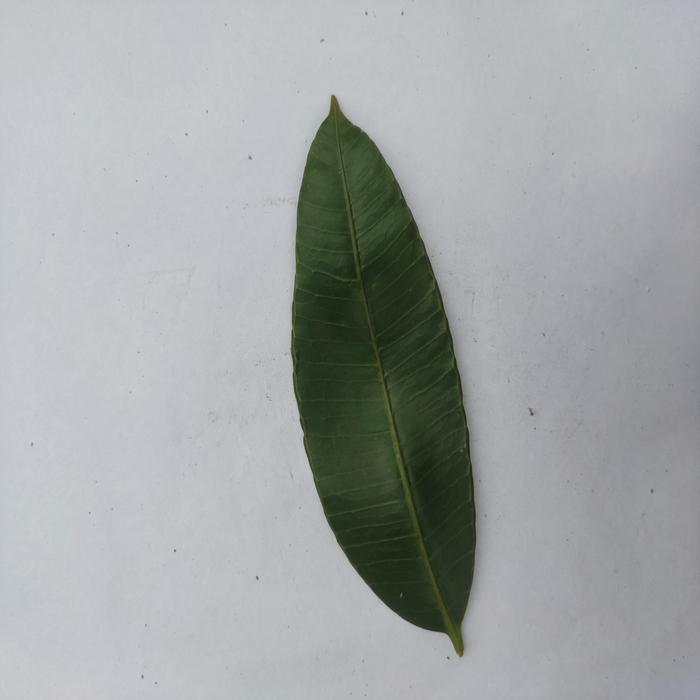
Crop: Hog Plum
Leaf condition: Heathy_Leaf